List of birds of Georgia (U.S. state)

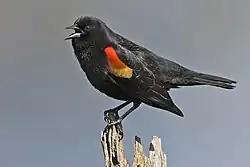
A singing blackbird flashes his red-and-yellow epaulets.

The Calcariidae are a group of passerine birds that had been traditionally grouped with the New World sparrows, but differ in a number of respects and are usually found in open grassy areas. Four species of Calcariidae have been recorded in Georgia.